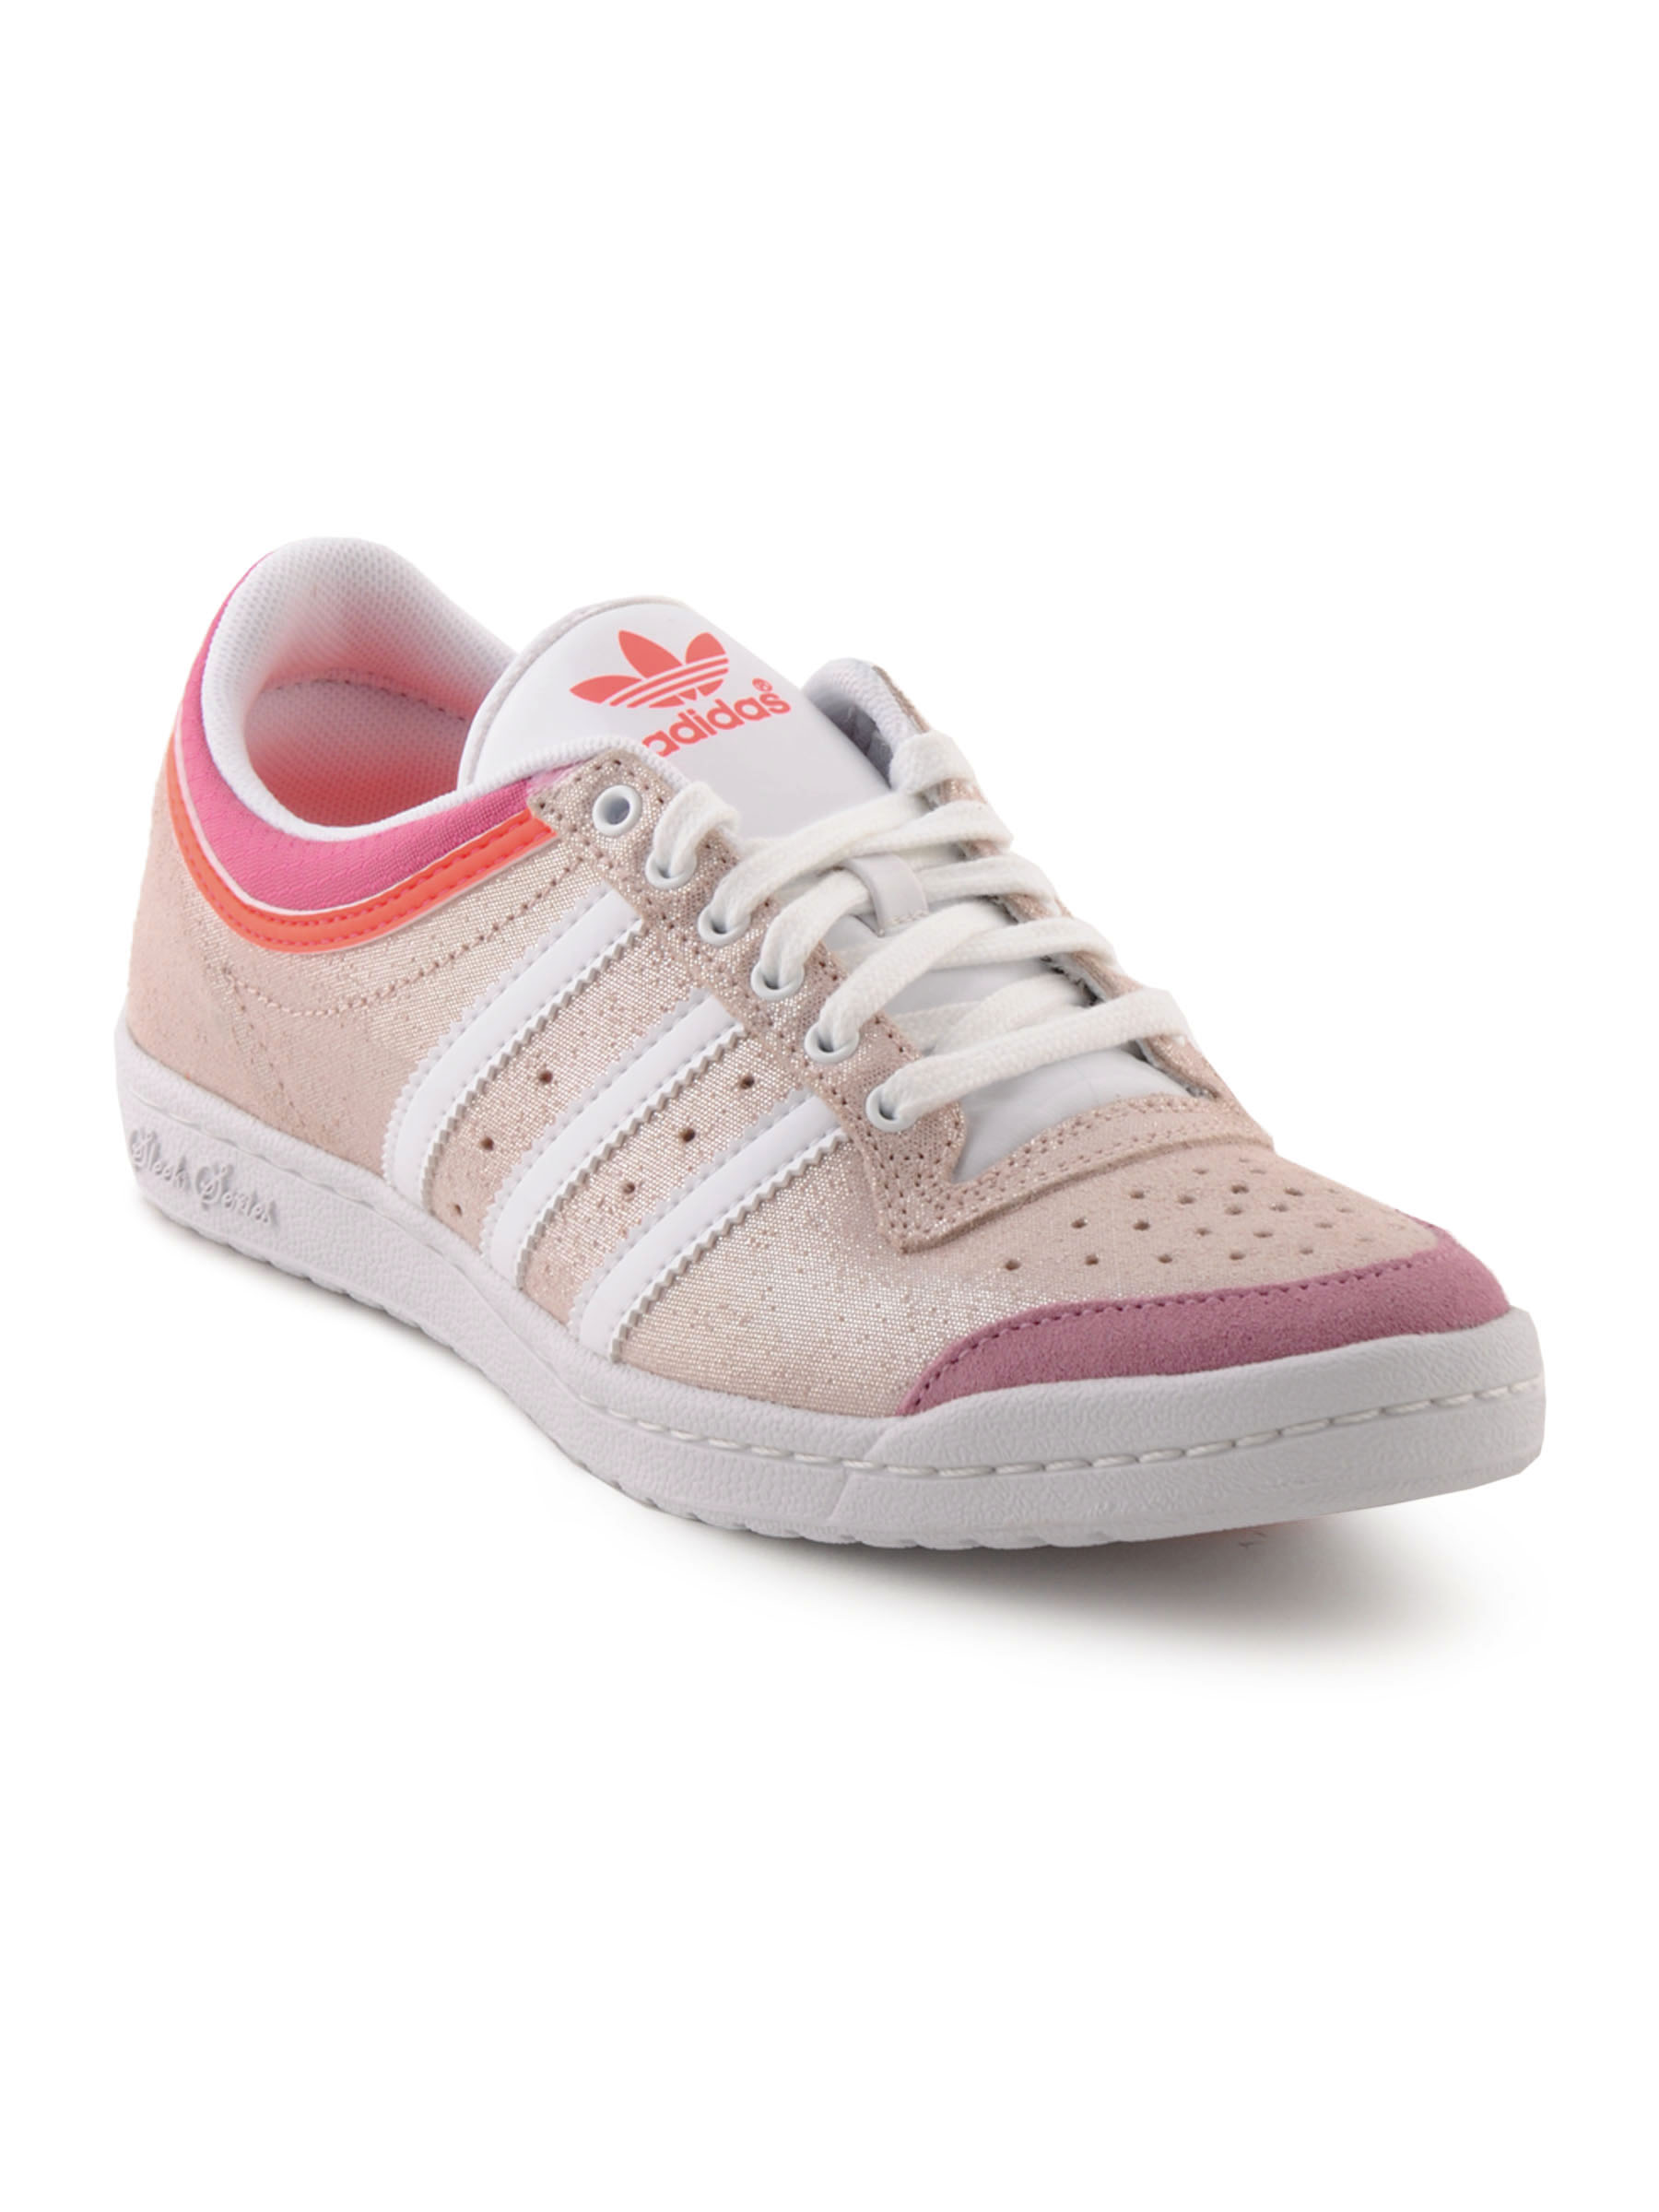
ADIDAS Originals Women Top Ten low Sleek Pink Casual Shoes
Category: Footwear / Shoes / Casual Shoes
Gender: Women
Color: Pink
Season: Fall 2011
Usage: Casual